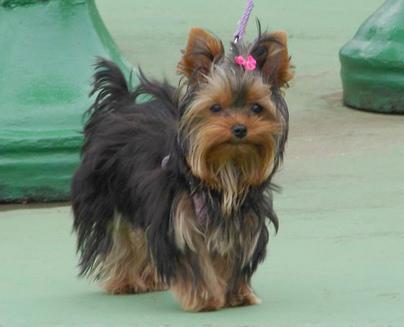
Yorkshire_terrier